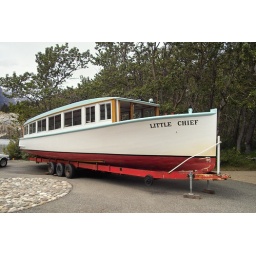
a boat named after one of the mountain peaks in Glacier NP, marina, St. Mary's Lake